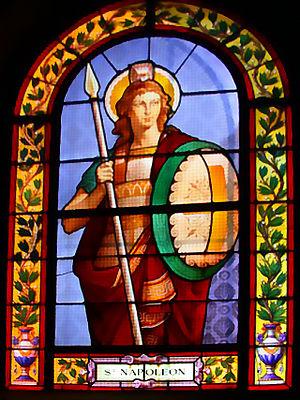
Vitrail de l'église du Chesnay représentant Saint-Napoléon. Ce vitrail fut donné à l'église par Madame Furtado Hein, épouse du petit fils du Maréchal Ney, en 1882
Sous les Premier et Second Empire, la Saint-Napoléon est la fête nationale instituée le jour de la naissance de Napoléon Iᵉʳ, le 15 août.